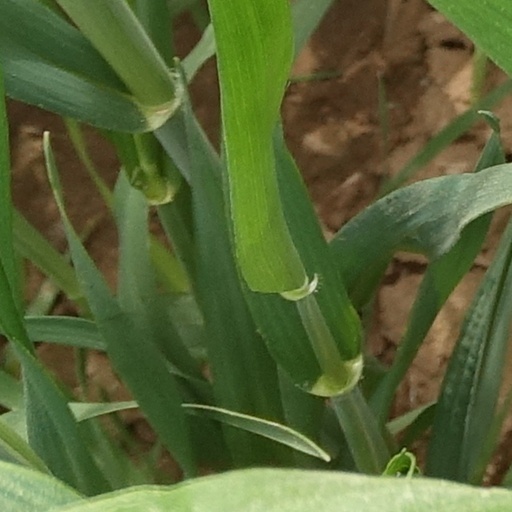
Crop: wheat